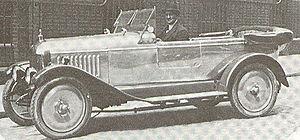
MG est un constructeur automobile britannique de voitures de sport fondé en 1924. Depuis 2006, la marque appartient à SAIC Motor UK, filiale du groupe chinois Shanghai Automotive Industry Corporation.
Carbodies Limited était une société anglaise, basée à Holyhead Road à Coventry. Elle débute son activité en tant que carrossier, et nommée à présent The London Taxi Company est surtout connue pour sa production de taxis londoniens.